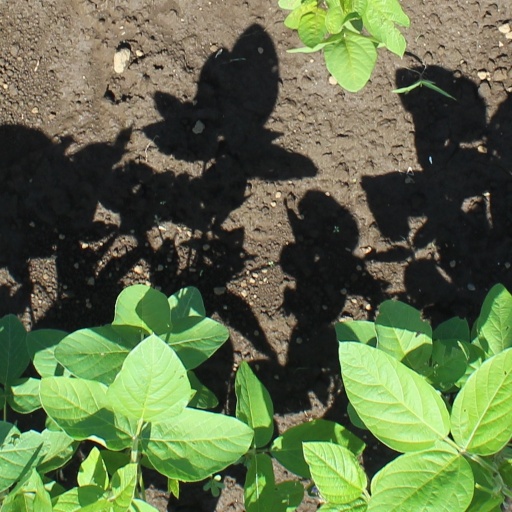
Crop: soybean